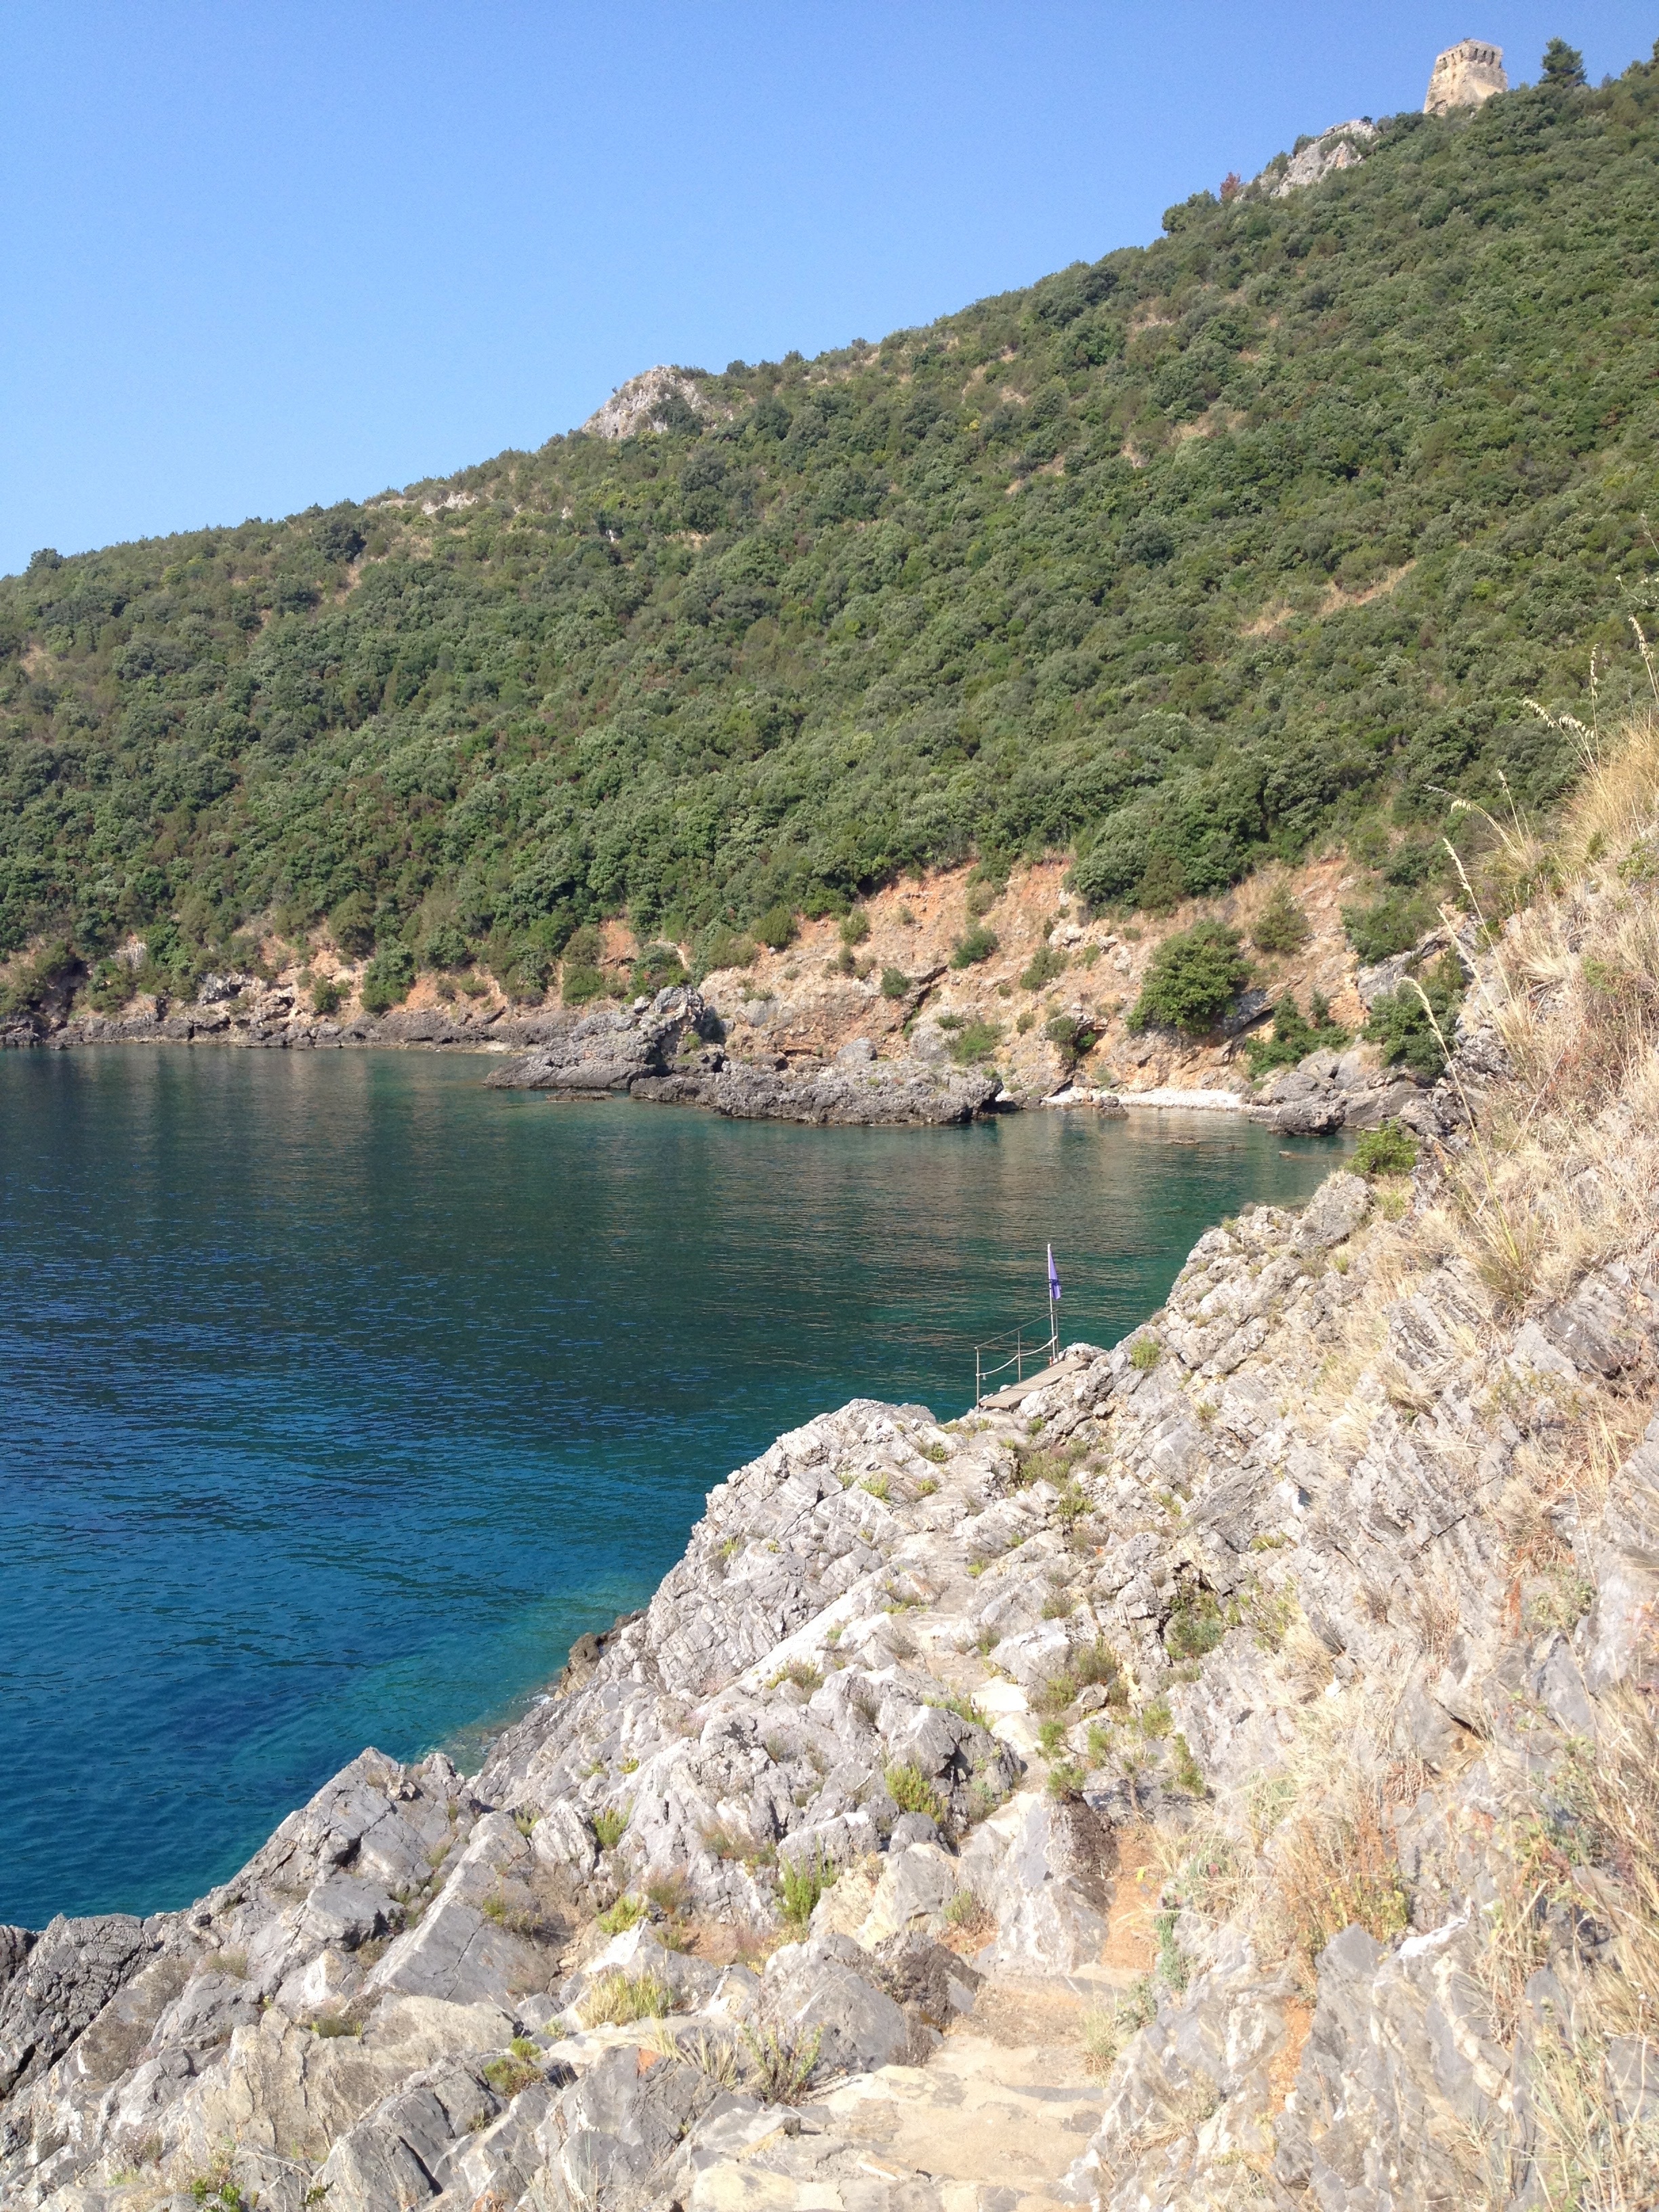
sea, coast, mountain, lake, cliff, cove, bay, italy, fjord, reservoir, terrain, loch, cape, wadi, landform, cilento national park